Kerredge Theatre

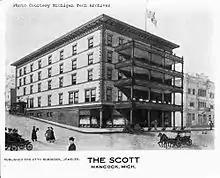
Pencil drawing showing the Kerredge Theatre to the right of the Scott Hotel

The Kerredge Theatre was a theatre located in the 1st block of East Quincy Street in Hancock, Michigan, next to the Scott Hotel. It was built by William and Ray Kerredge and completed by Fall 1902. The theatre hosted many vaudeville groups and could accommodate 1250 patrons. The theatre was fronted by a circular balcony. The Kerredge Theatre was built in response to the construction two years earlier of The Calumet Theatre in Calumet, Michigan.